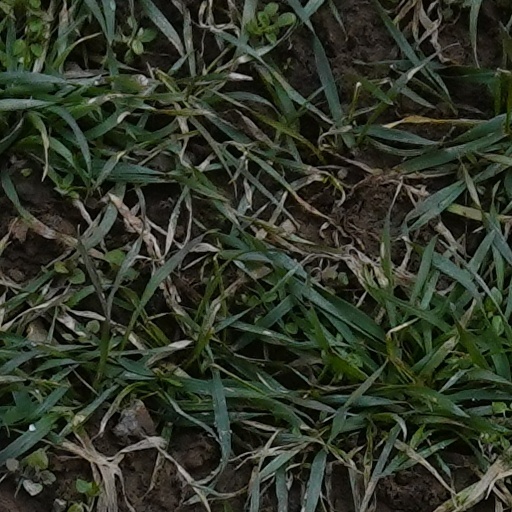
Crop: wheat